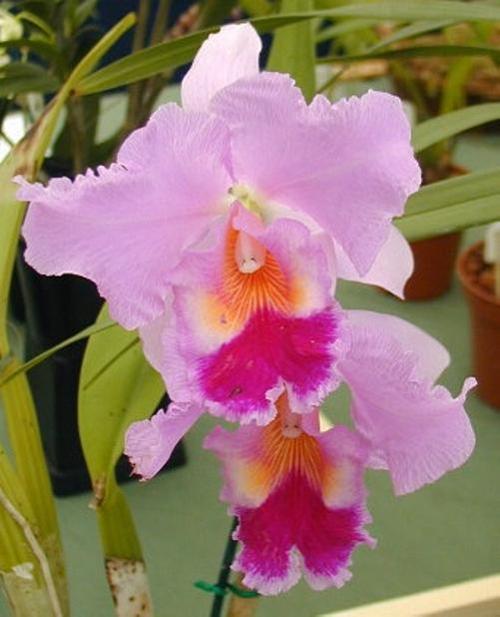
Label: ruby-lipped cattleya